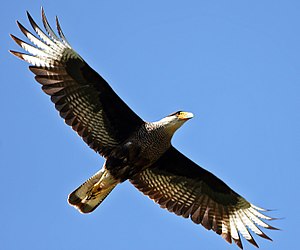
Caracara
Caracara er en stor, langbenet rovfugl, der lever i det sydlige Sydamerika, hvor den er temmelig almindelig. Den har et vingefang på op til 132 centimeter. Fuglen også blevet kaldt stribet gribbefalk.